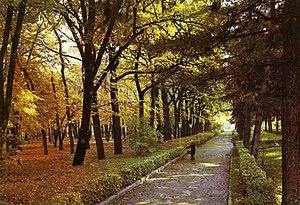
Le Parc des 28 gardes de Panfilov est un parc situé dans la ville d'Almaty au Kazakhstan.